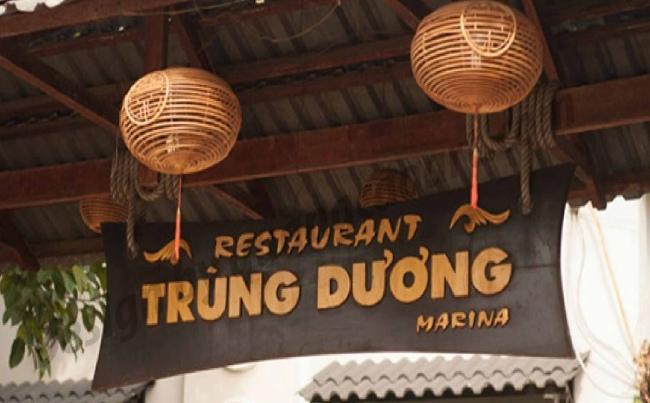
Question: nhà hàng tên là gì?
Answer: nhà hàng trùng dương marina